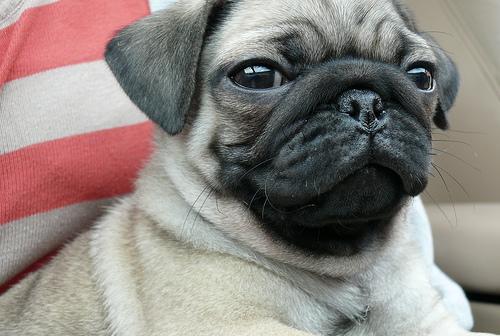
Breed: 798-n000130-pug